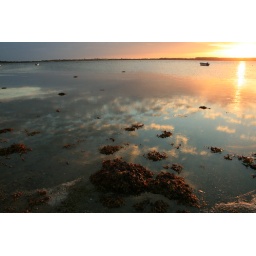
The sky is reflected in the water while the sun is setting.